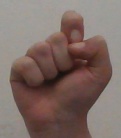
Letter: fa